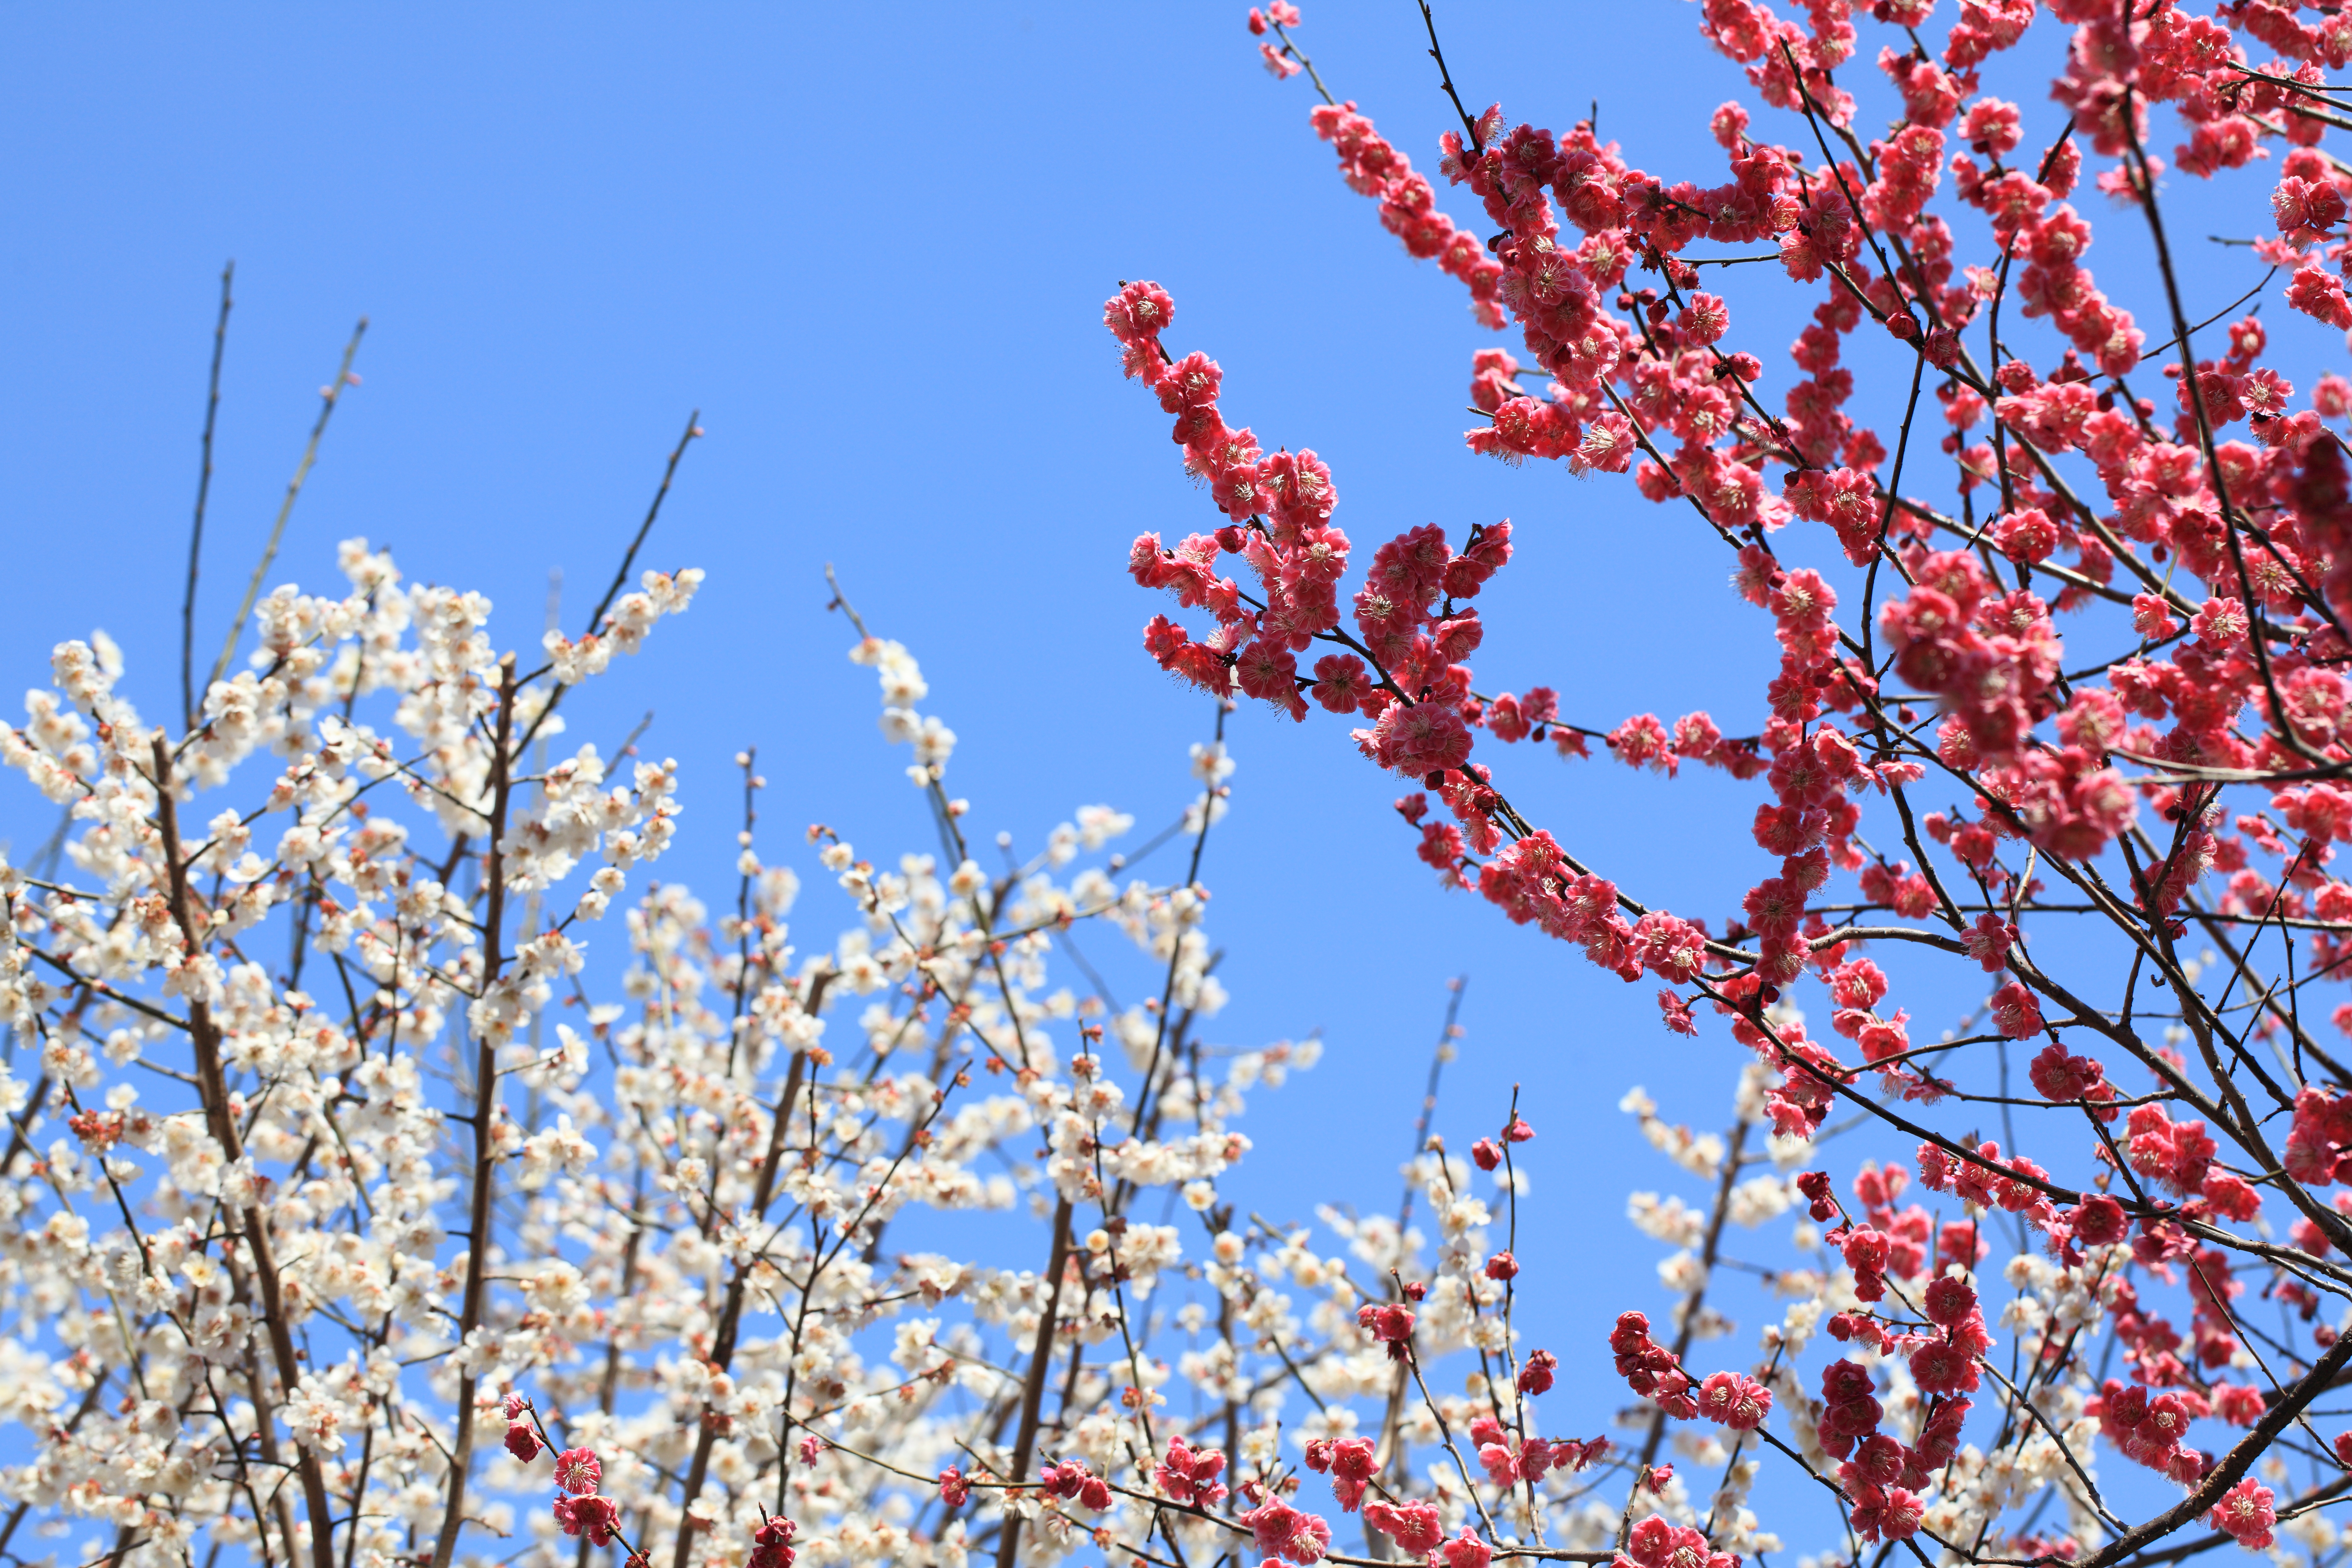
tree, branch, blossom, winter, plant, sky, flower, spring, high, produce, season, cherry blossom, 5d, hires, markii, prunus, hi, res, resolution, saitama, kawaguchi, taxonomybinomial, mume, ume, prunusmume, flowering plant, land plant